Marchioness disaster

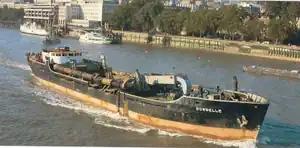
The aggregate dredger "Bowbelle"

The "Marchioness" disaster was a collision between two vessels on the River Thames in London in the early hours of 20 August 1989, which resulted in the deaths of 51 people. The pleasure boat "Marchioness" sank after being hit twice by the dredger at about 1:46 am, between Cannon Street railway bridge and Southwark Bridge.